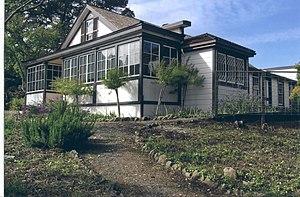
Liste complète des 135 National Historic Landmarks de Californie.